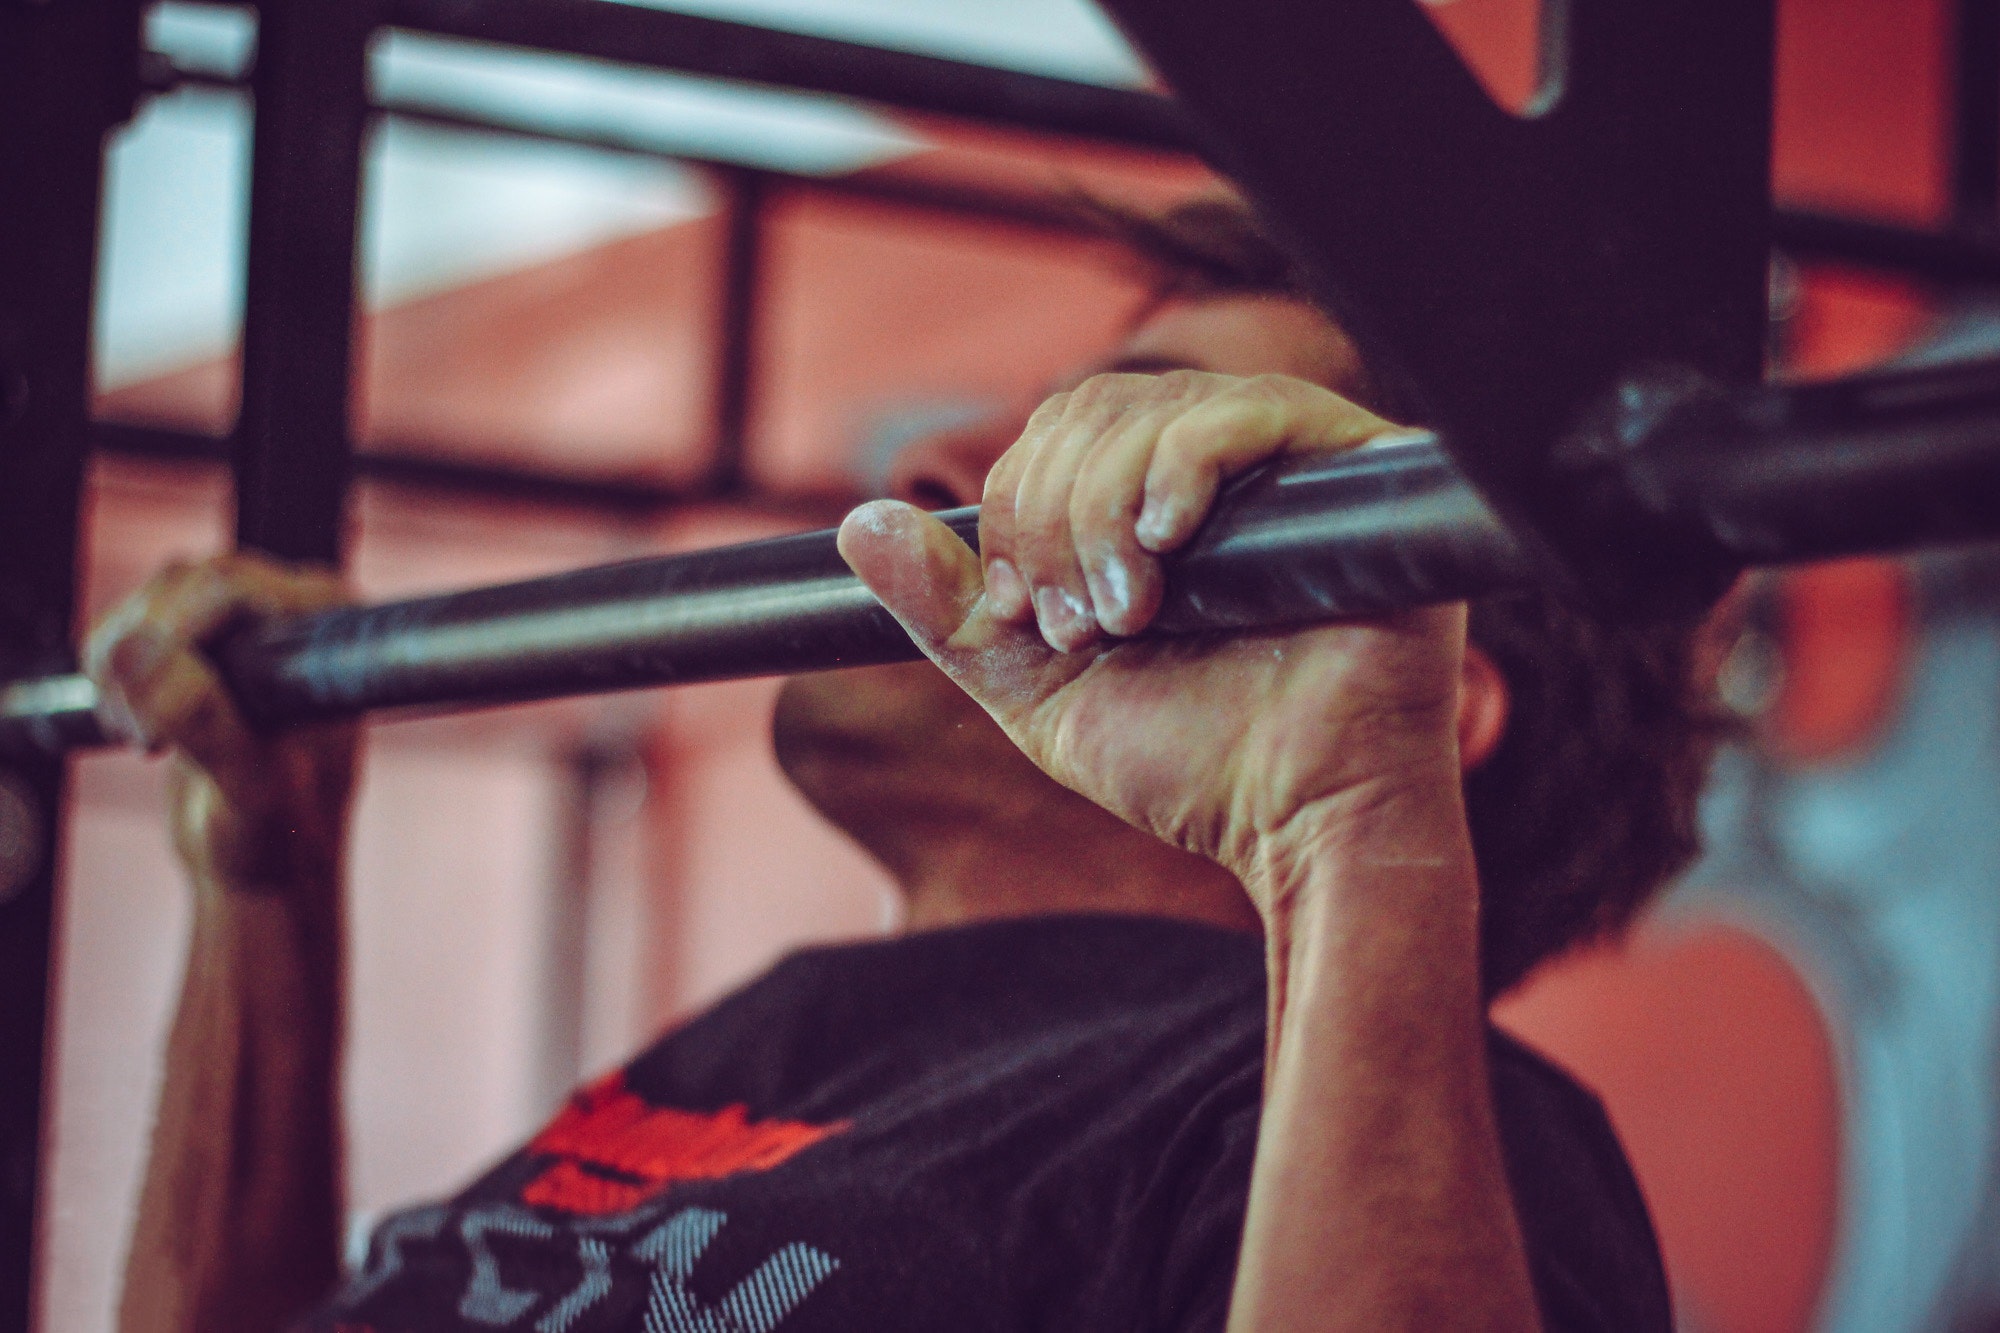
hand, wheel